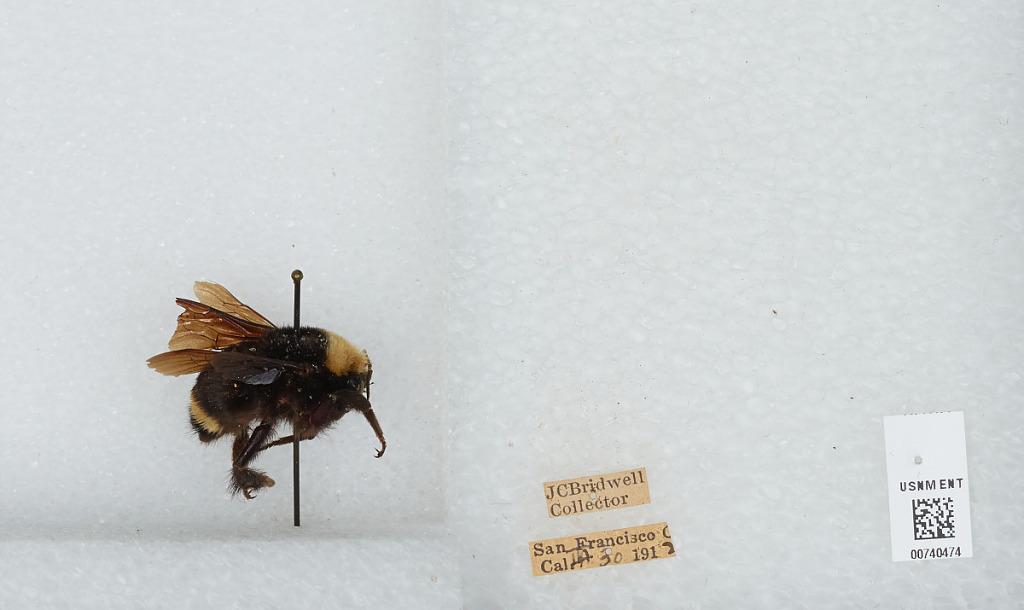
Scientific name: Bombus (Pyrobombus) vosnesenskii Radoszkowski
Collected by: J. Bridwell
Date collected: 1912-3-30
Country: United States
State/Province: California
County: San Francisco
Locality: San Francisco
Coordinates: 37.7775, -122.416